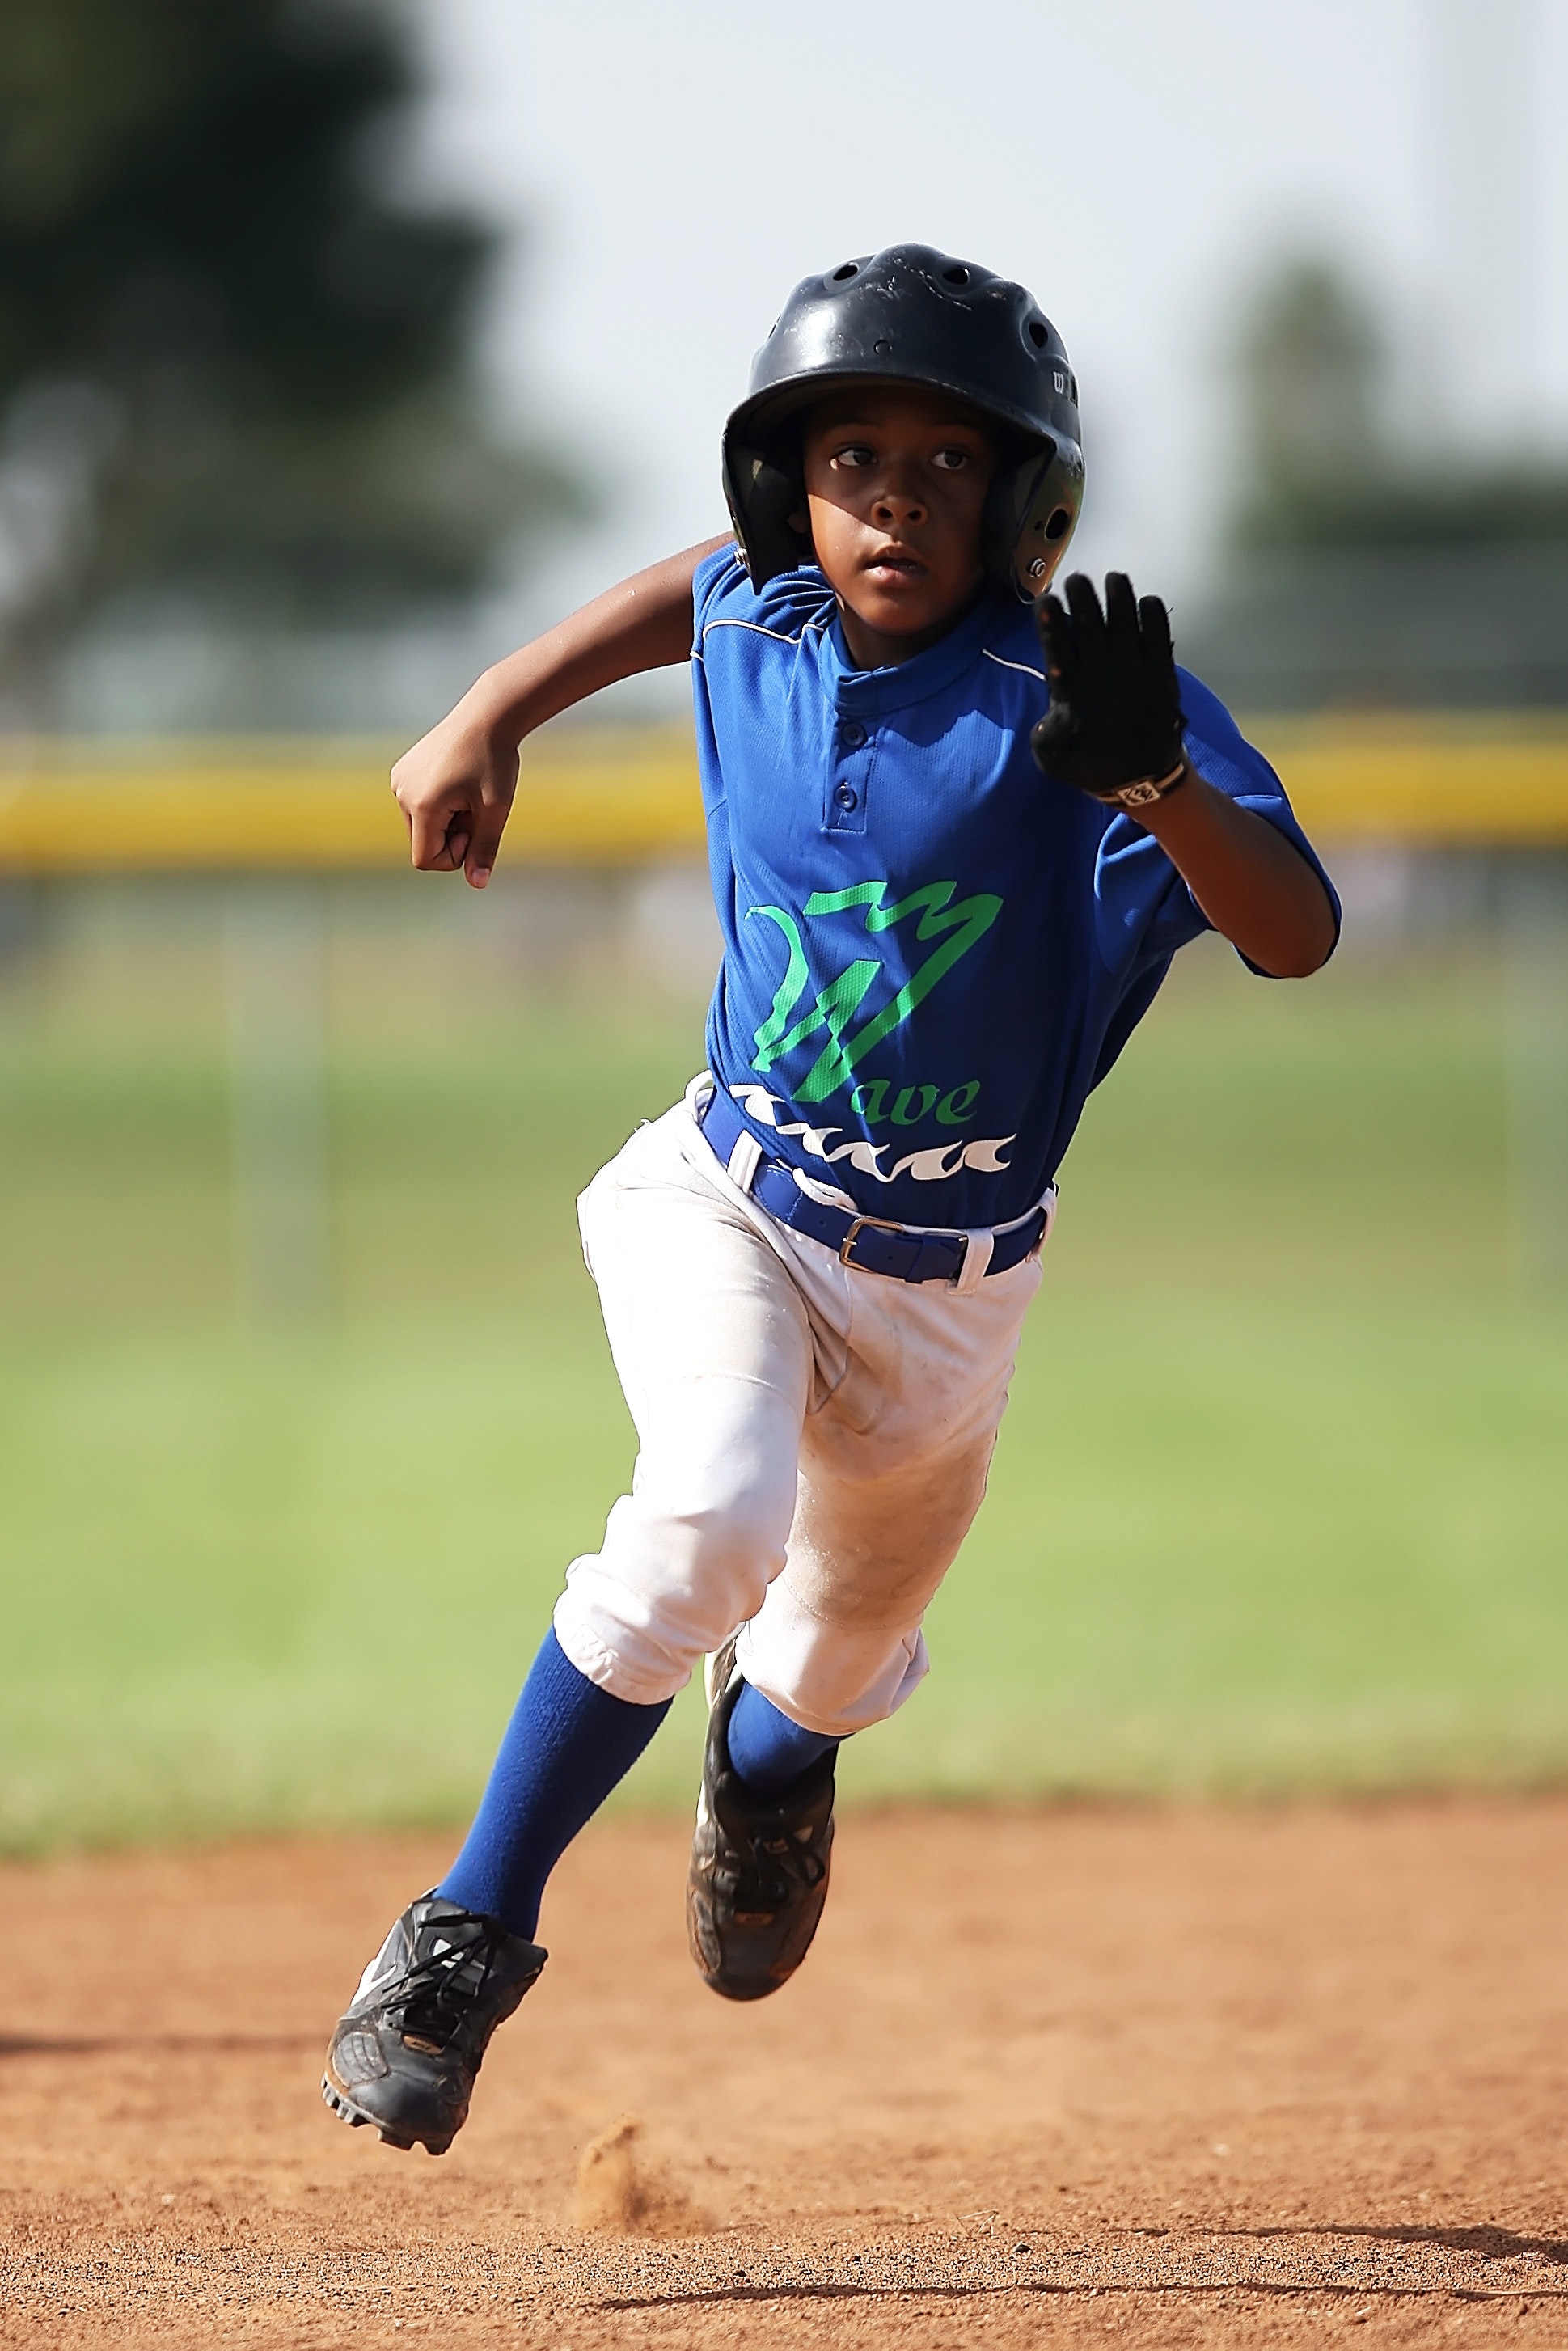
sports, baseball player, sport venue, baseball equipment, college baseball, baseball, baseball positions, sports equipment, team sport, ball game, baseball field, bat and ball games, player, tournament, pitcher, Intramural softball, pitch, baseball park, competition event, championship, fun, child, college softball, softball, play, running, Pes pallo, games, stadium